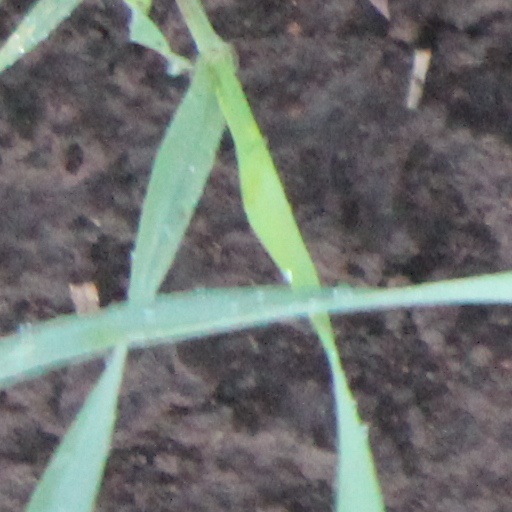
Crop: wheat